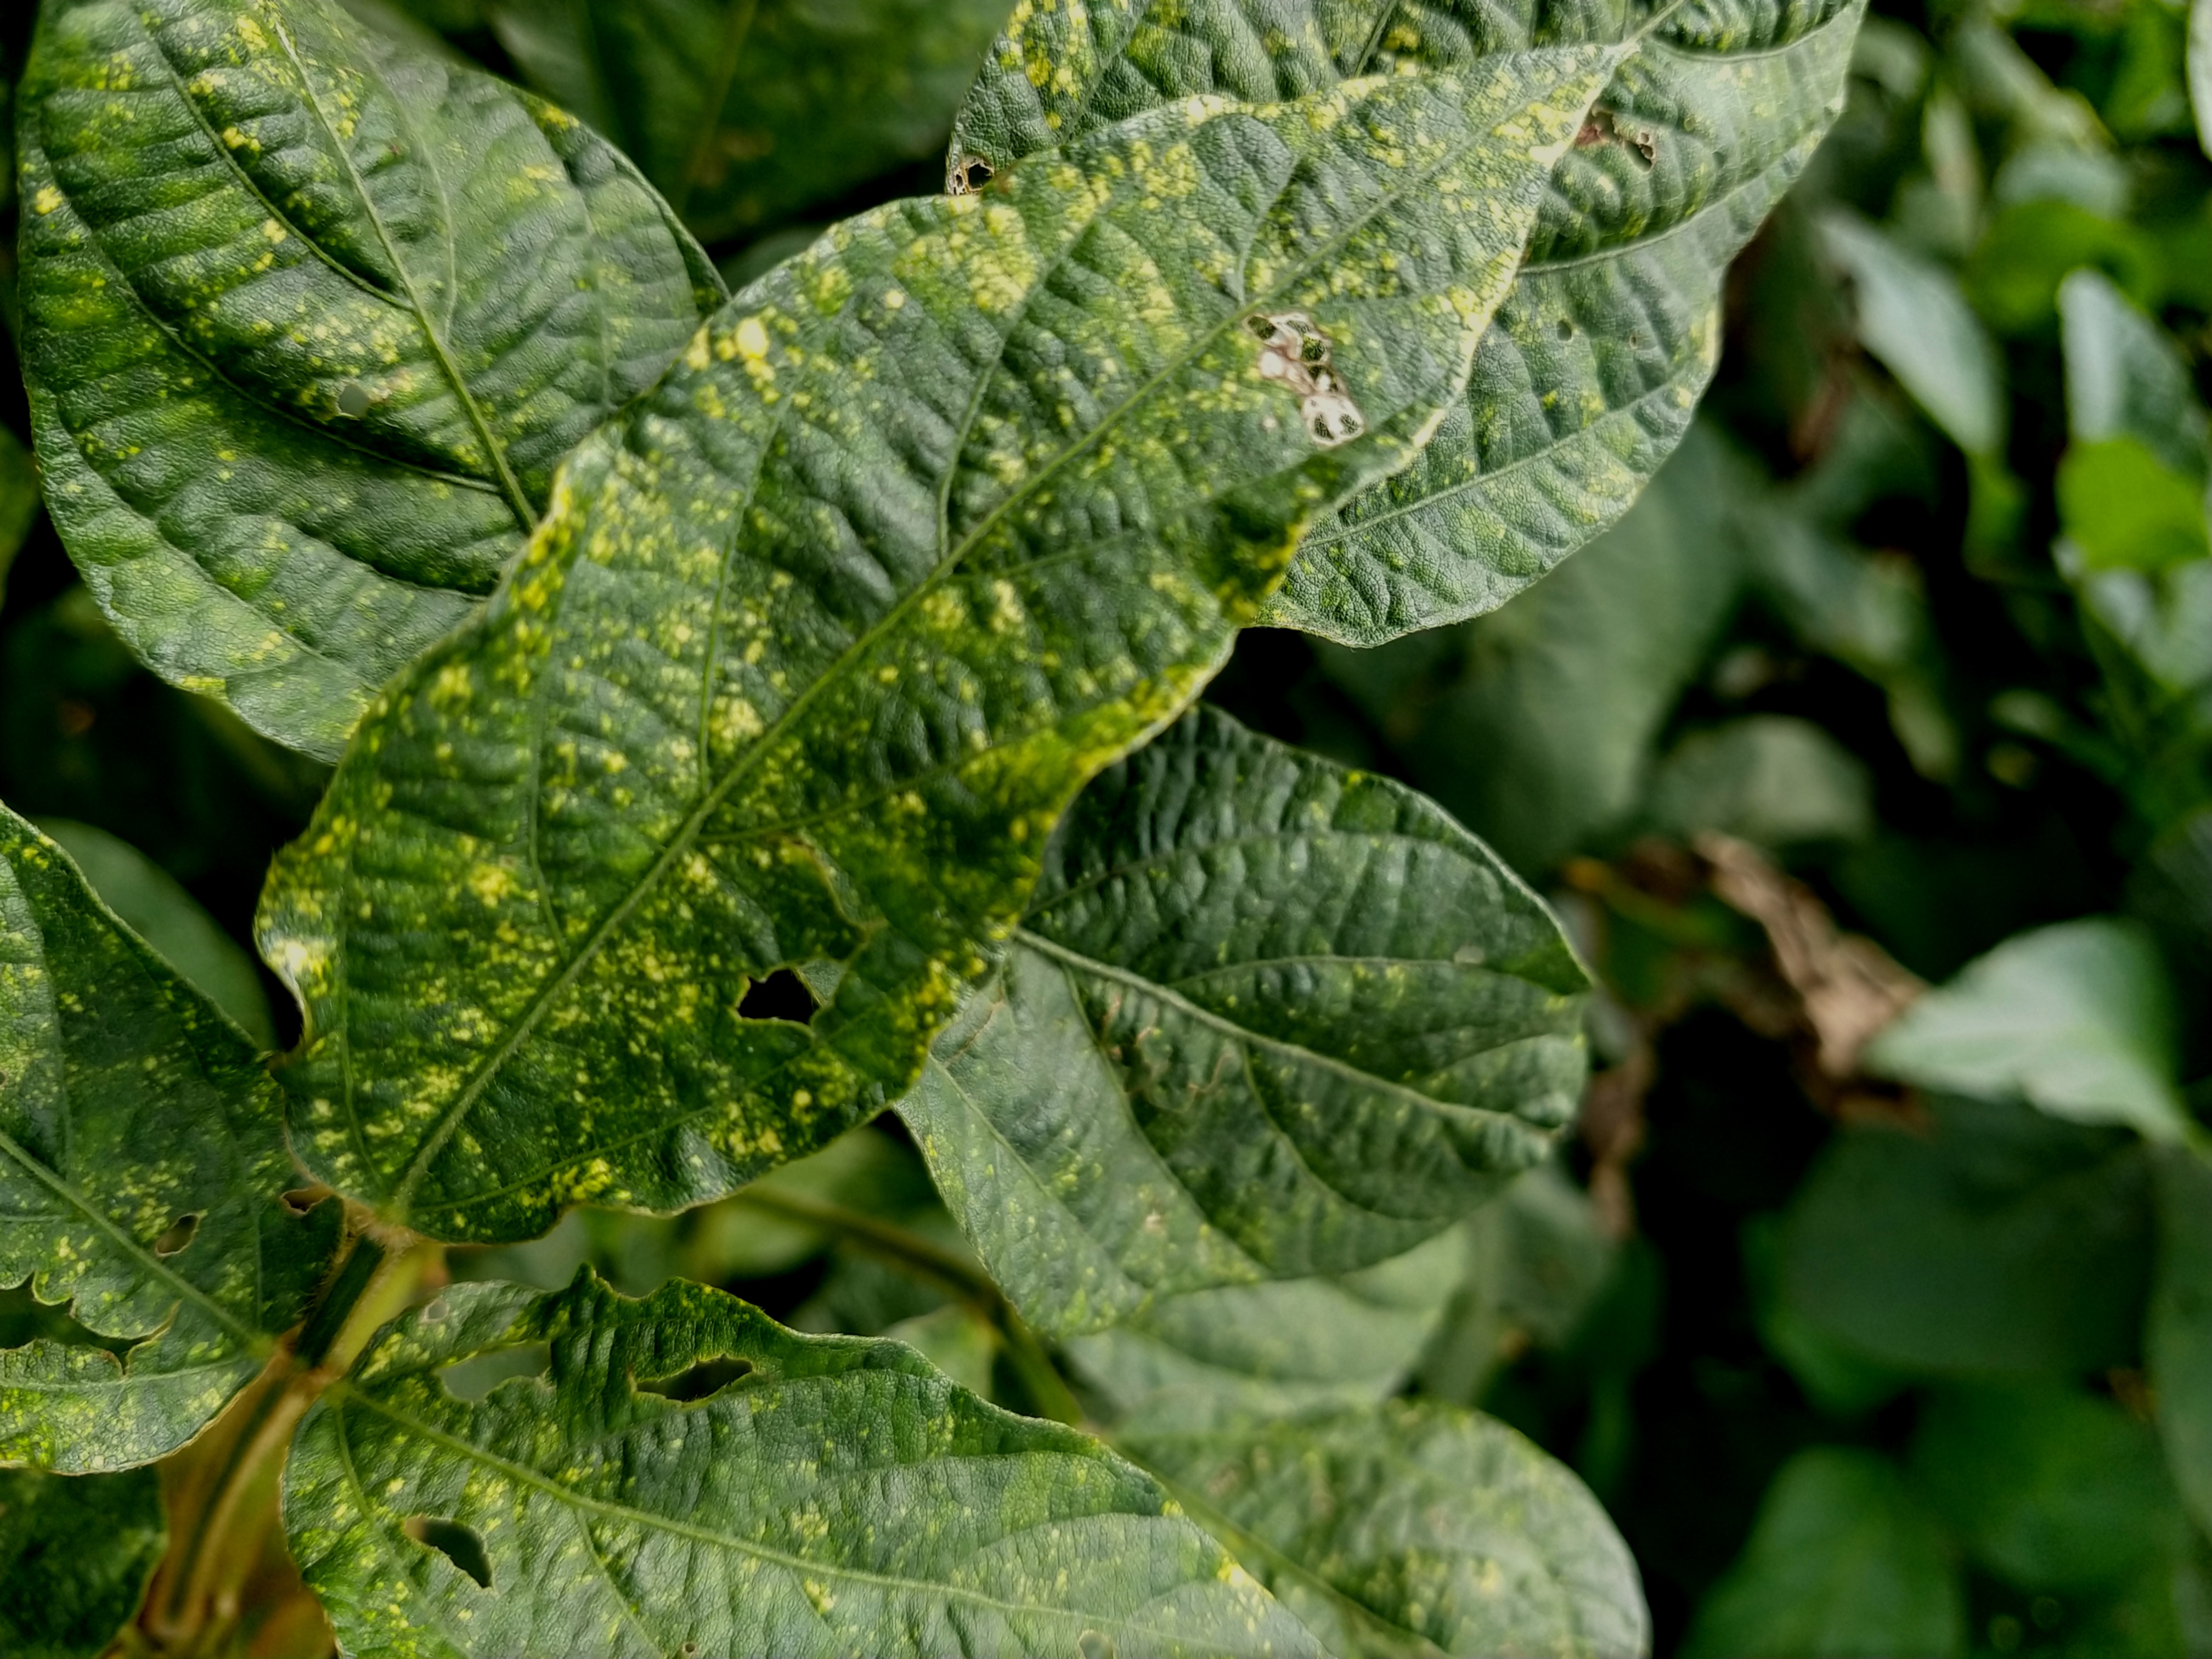
Label: Disease